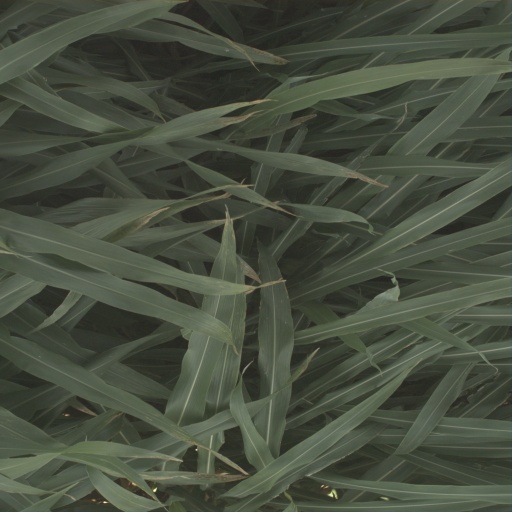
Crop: sorghum